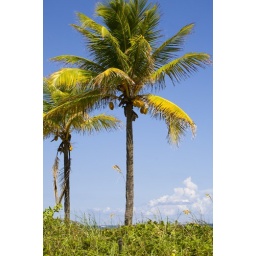
Palm tree on the beach near Aruba beach bar, Lauderdale-by-the-Sea